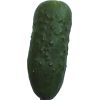
Label: Cucumber 1